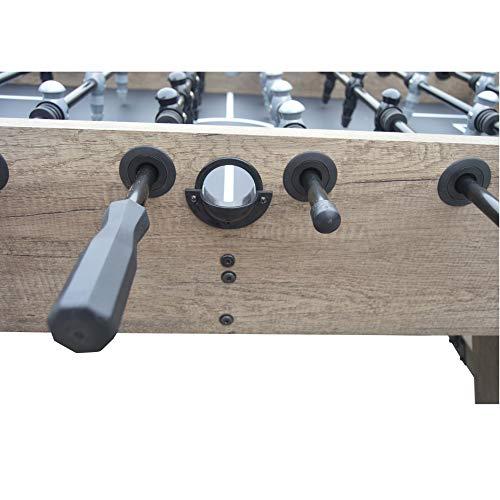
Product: Hathaway Braxton 55-in Foosball Table
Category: Sports & Outdoors | Sports & Fitness | Leisure Sports & Game Room | Arcade & Table Games | Foosball | Foosball Tables
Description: Table dimensions: 55-in L x 28.75-In W x 34.5-In H.
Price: $425.55
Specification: ProductDimensions:55x28.8x34.5inches|ItemWeight:101.2pounds|ShippingWeight:112pounds(Viewshippingratesandpolicies)|ASIN:B0815KZWS9|Itemmodelnumber:BG50350|Manufacturerrecommendedage:10months-8years